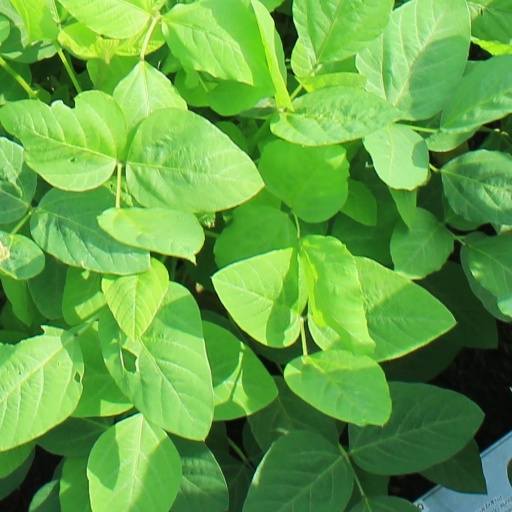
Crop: soybean